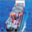
Label: ship